Hayashisaki-Matsuekaigan Station

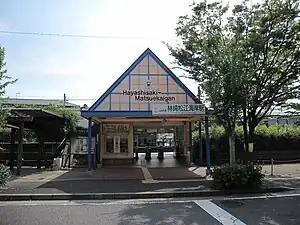
Hayashisaki-Matsuekaigan Station, North exit, August 2011

is a passenger railway station located in the city of Akashi, Hyōgo Prefecture, Japan, operated by the private Sanyo Electric Railway.